Putra Heights LRT station

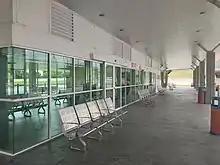
Putra Heights LRT station bus stop

There are no Rapid KL operated feeder bus services (other than trunk bus 752); they used to operate route T759 (LRT Putra Heights-Kampung Bukit Lanchong). However, it has been discontinued since 1 November 2020. The Bandar Saujana Putra shuttle is handled by Mitways Transport & Tours and operates on weekdays only.